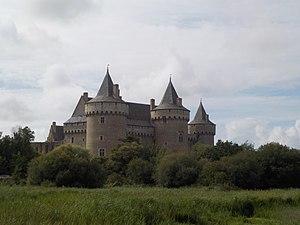
Vue du château de Suscinio